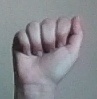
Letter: saad